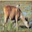
Label: deer